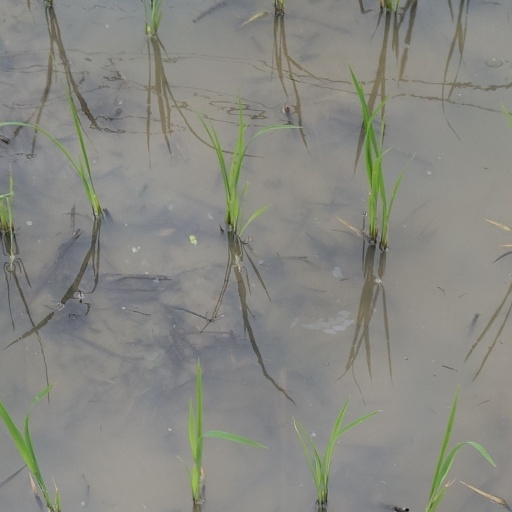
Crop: rice